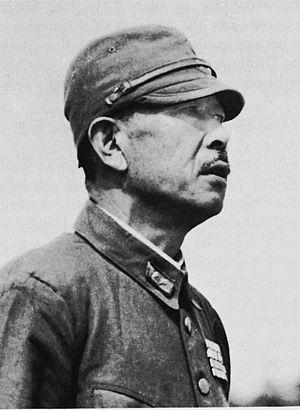
Hatazō Adachi, 17 juin 1890 - 10 septembre 1947, est un général de l'armée impériale japonaise au cours de la Seconde Guerre mondiale.